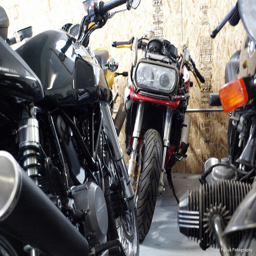
A group of motorcycles that are standing in the street.
Several motorcycles sitting in a group by some peg board.
Three motorcycles are parked side by side together.
Several motorcycles are parked outdoors facing each other.
Three motorcycles close together parked in a parking lot